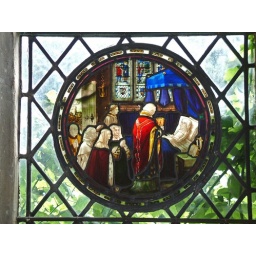
A stained glass window within a stained glass window.